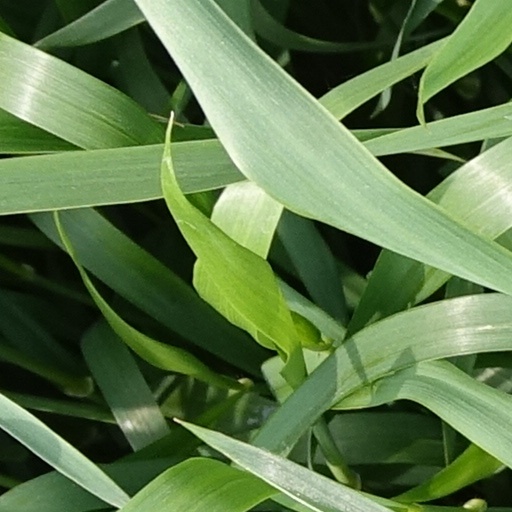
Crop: wheat